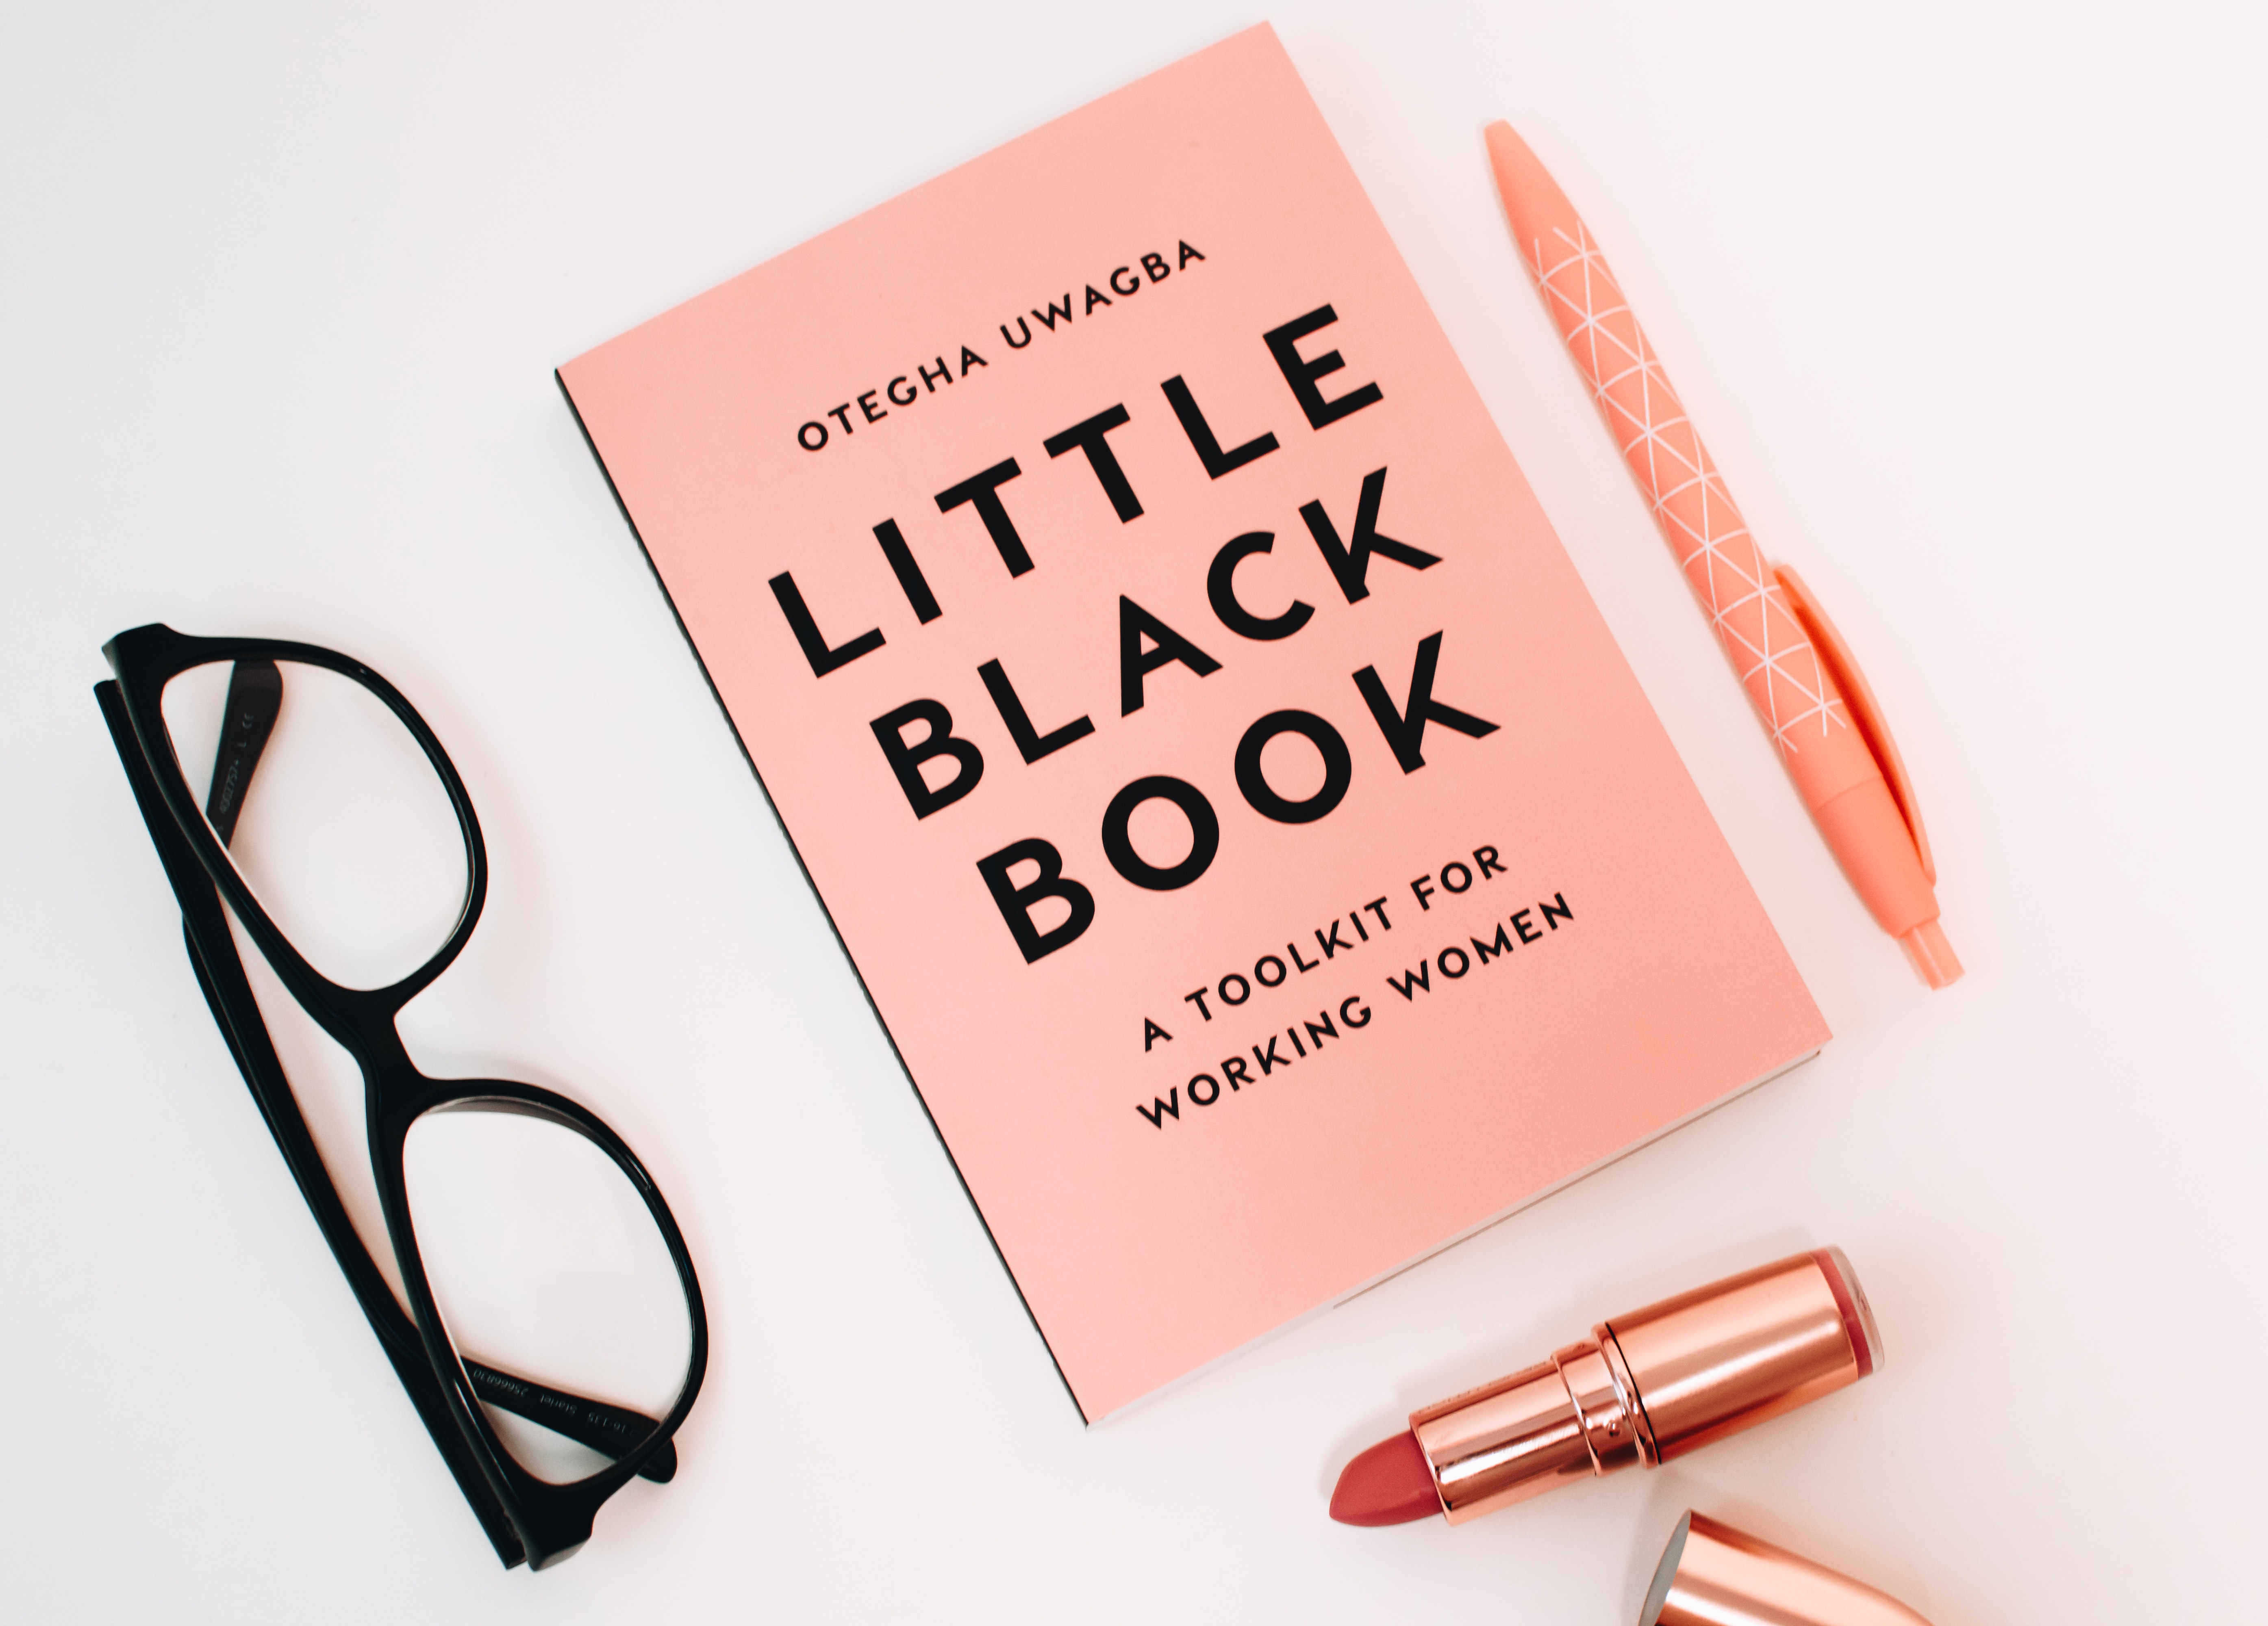
text, product, font, paper, brand